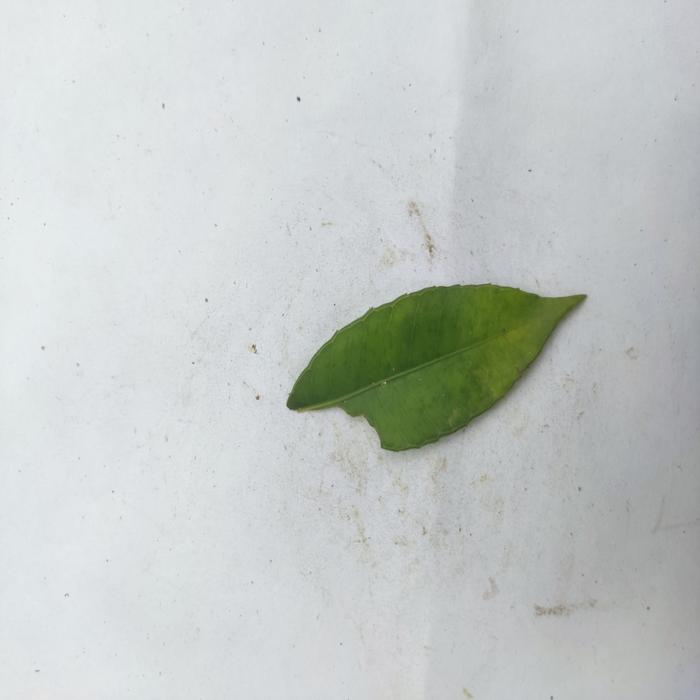
Crop: Hog Plum
Leaf condition: Anthracnose